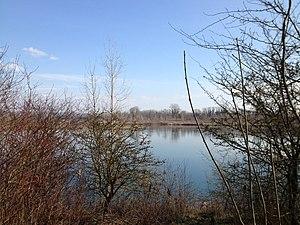
Grand Parc de Miribel-Jonage.
Cette liste de parcs et jardins publics de France recense l'ensemble des jardins publics, parcs publics et espaces verts appartenant aux collectivités territoriales de France. Les parcs et jardins appartenant à des institutions ou des établissements publics français figurant dans cette liste sont des propriétés privées.